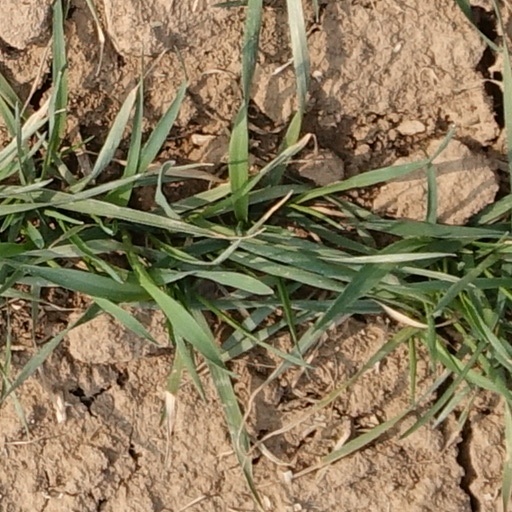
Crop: wheat